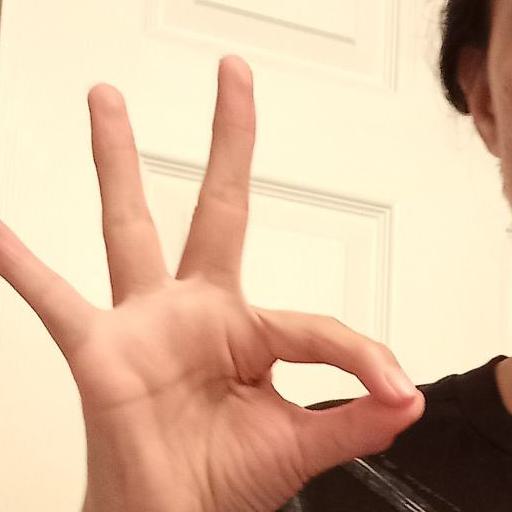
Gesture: ok